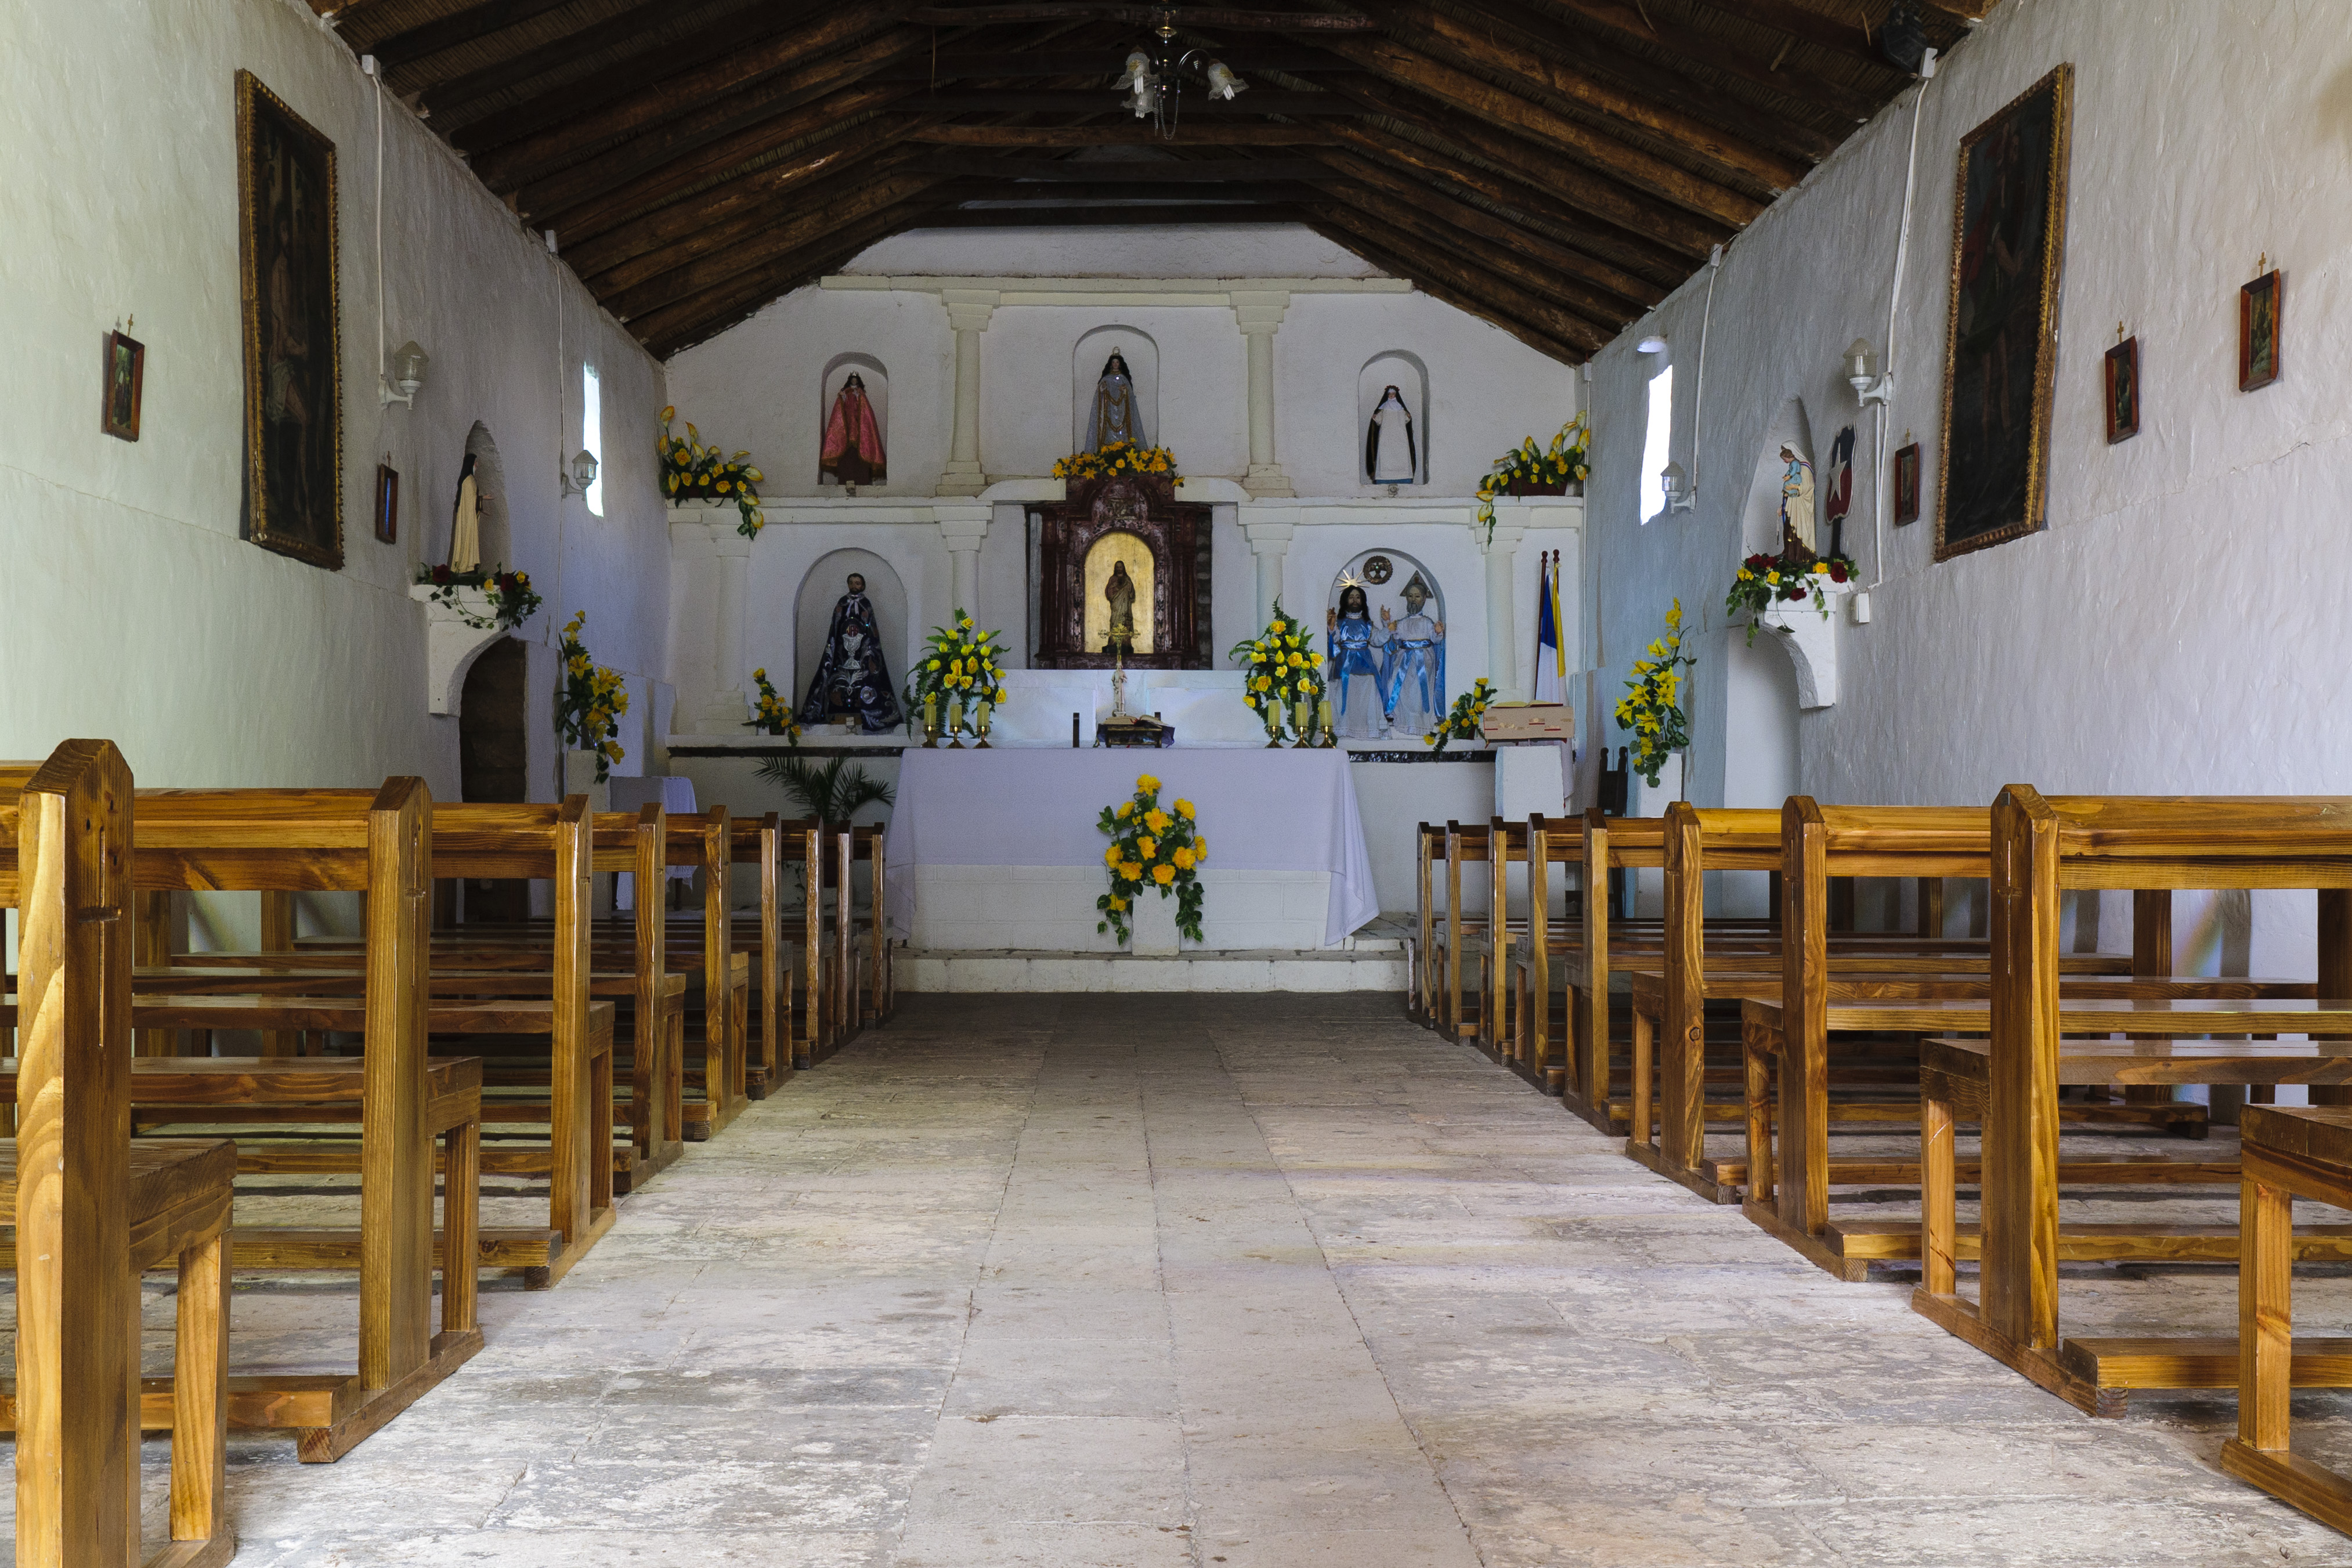
wood, building, cottage, church, chapel, nikon, place of worship, chile, interior design, aisle, temple, monastery, shrine, estate, hacienda, sanpedrodeatacama, d300